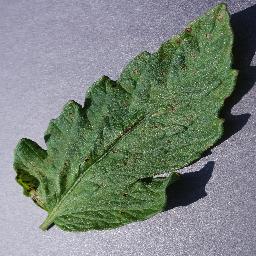
Label: Tomato___Septoria_leaf_spot